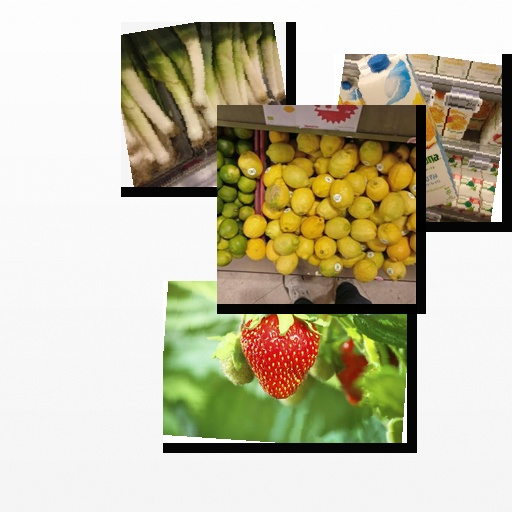
Food items: lemon, strawberry, mixed_juice, leek